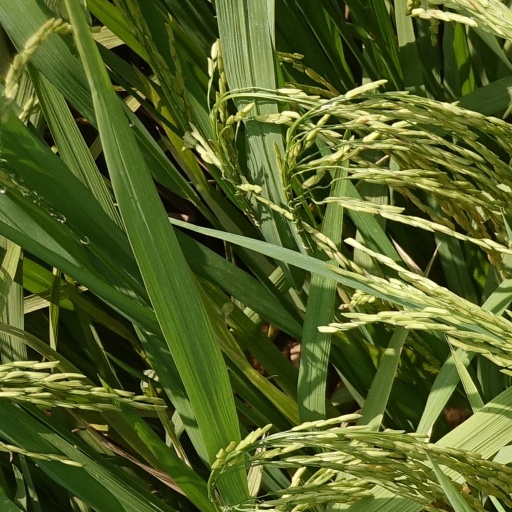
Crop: rice